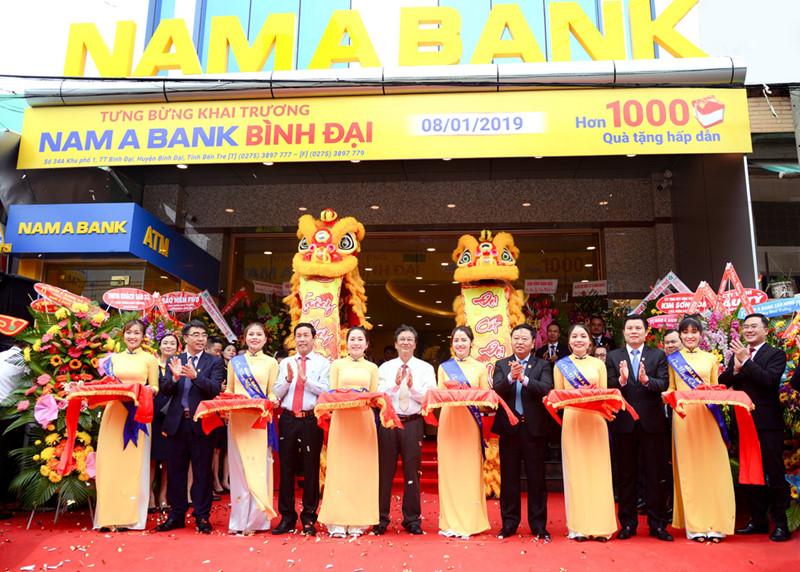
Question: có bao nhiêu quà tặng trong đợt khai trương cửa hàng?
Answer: có hơn 1 000 quà tặng trong đợt khai trương cửa hàng